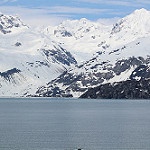
Label: glacier